Central Library (UNAM)

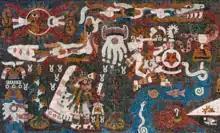
A detail of the building's North Wall

This wall corresponds to the pre-Hispanic era and puts into play the life-death duality. This wall is dominated by mythical elements. On the left side of the main axis, separated into three different planes, we can see deities and scenes pertaining to the life-creating principle: on the upper corner is the Sun, framed by Quetzalcoatl in the guise of a serpent; below this, the figure of Tlaloc emerges carrying a mat on his back; the section is complemented by Huitzilopochtli holding a shield and the Xiucoatl, the "precious serpent". In the central section, we see Tlazolteotl, the earth goddess, surrounded by the eagle, a solar attribute, and by the jaguar, the symbol of the night. Inside a temple in this there is Teccistecatl, a masculine deity associated to the Moon and to fertility. On the lower part of this wall is a ritual ceremony of a propitiatory nature, in which the sacred meaning of the war is emphasized.